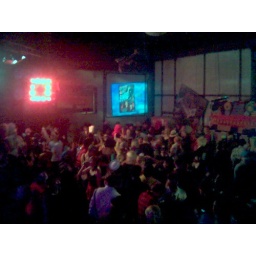
horse cow gallery in sac